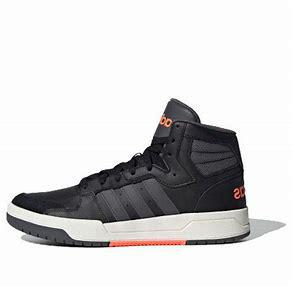
Brand: adidas
Model: NEO Entrap Mid Skate